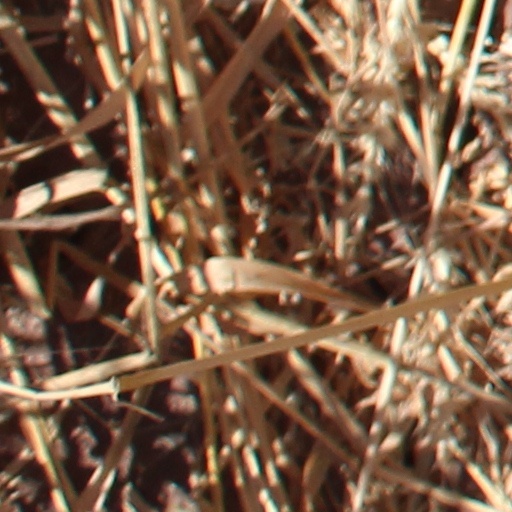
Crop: wheat